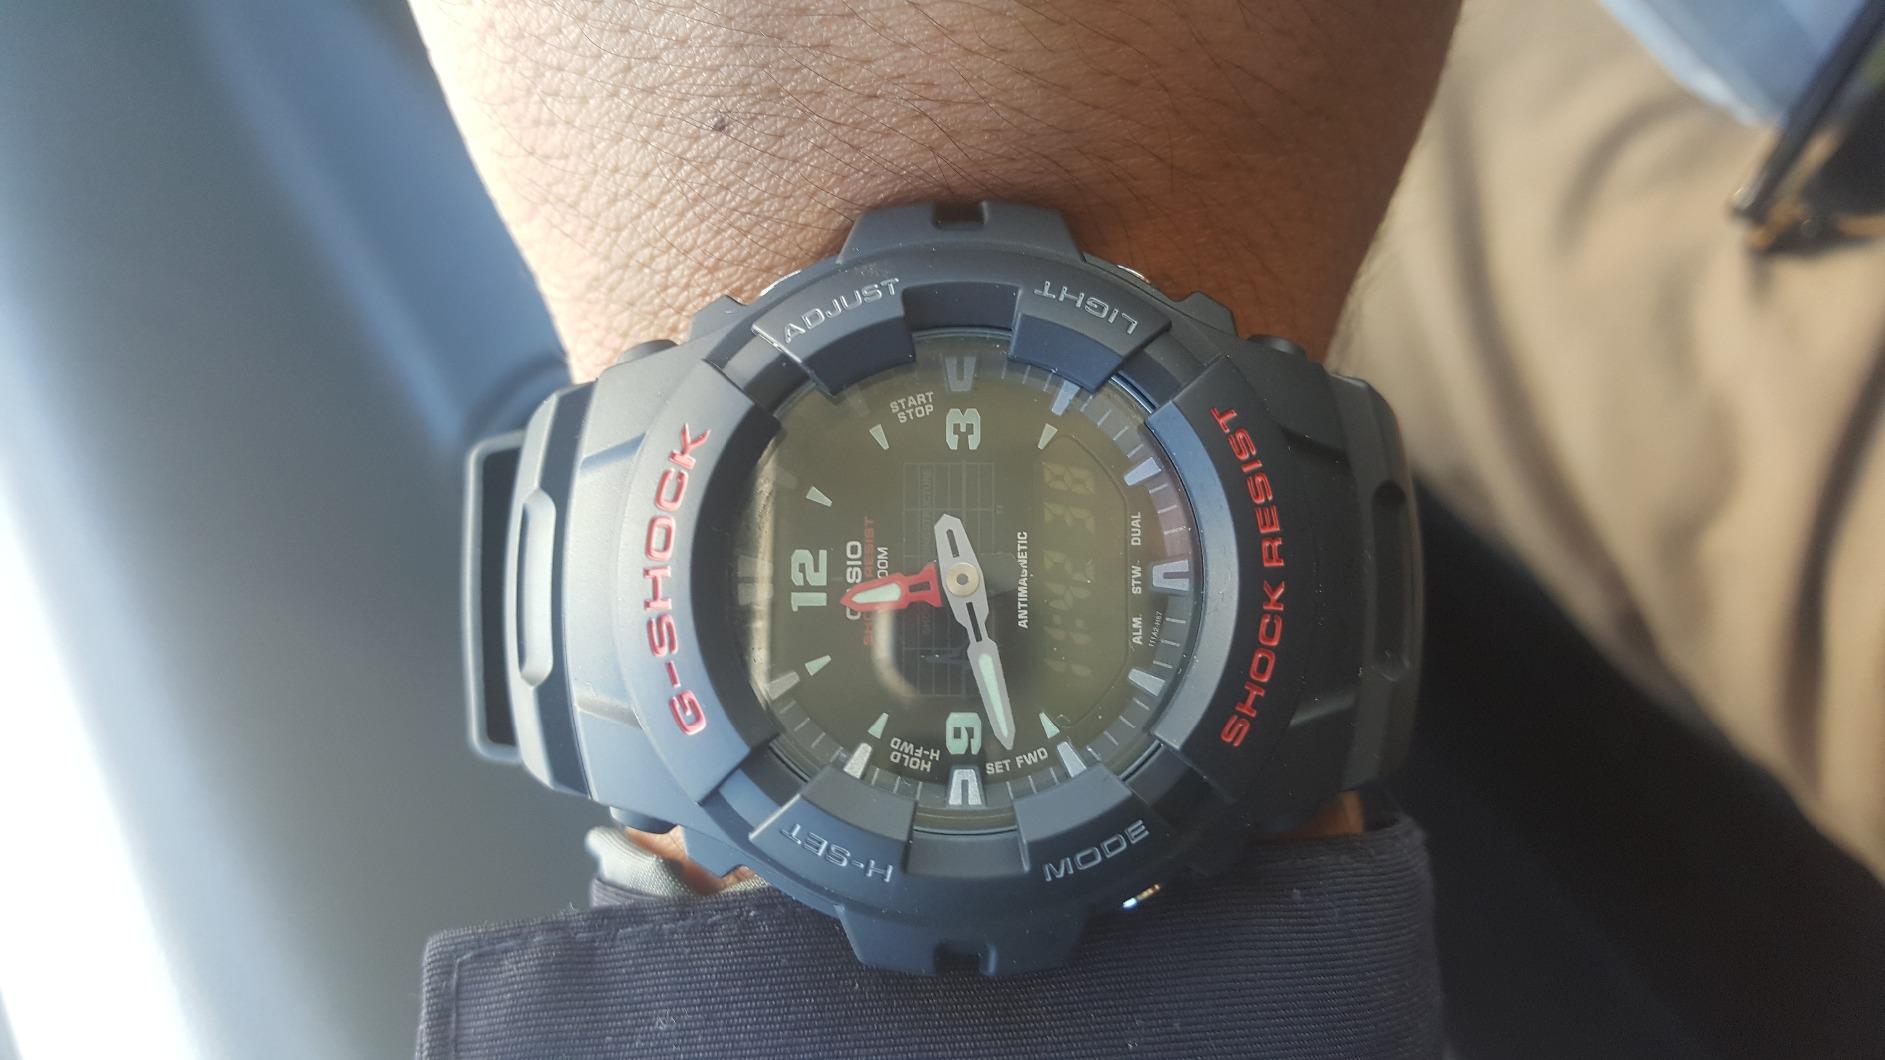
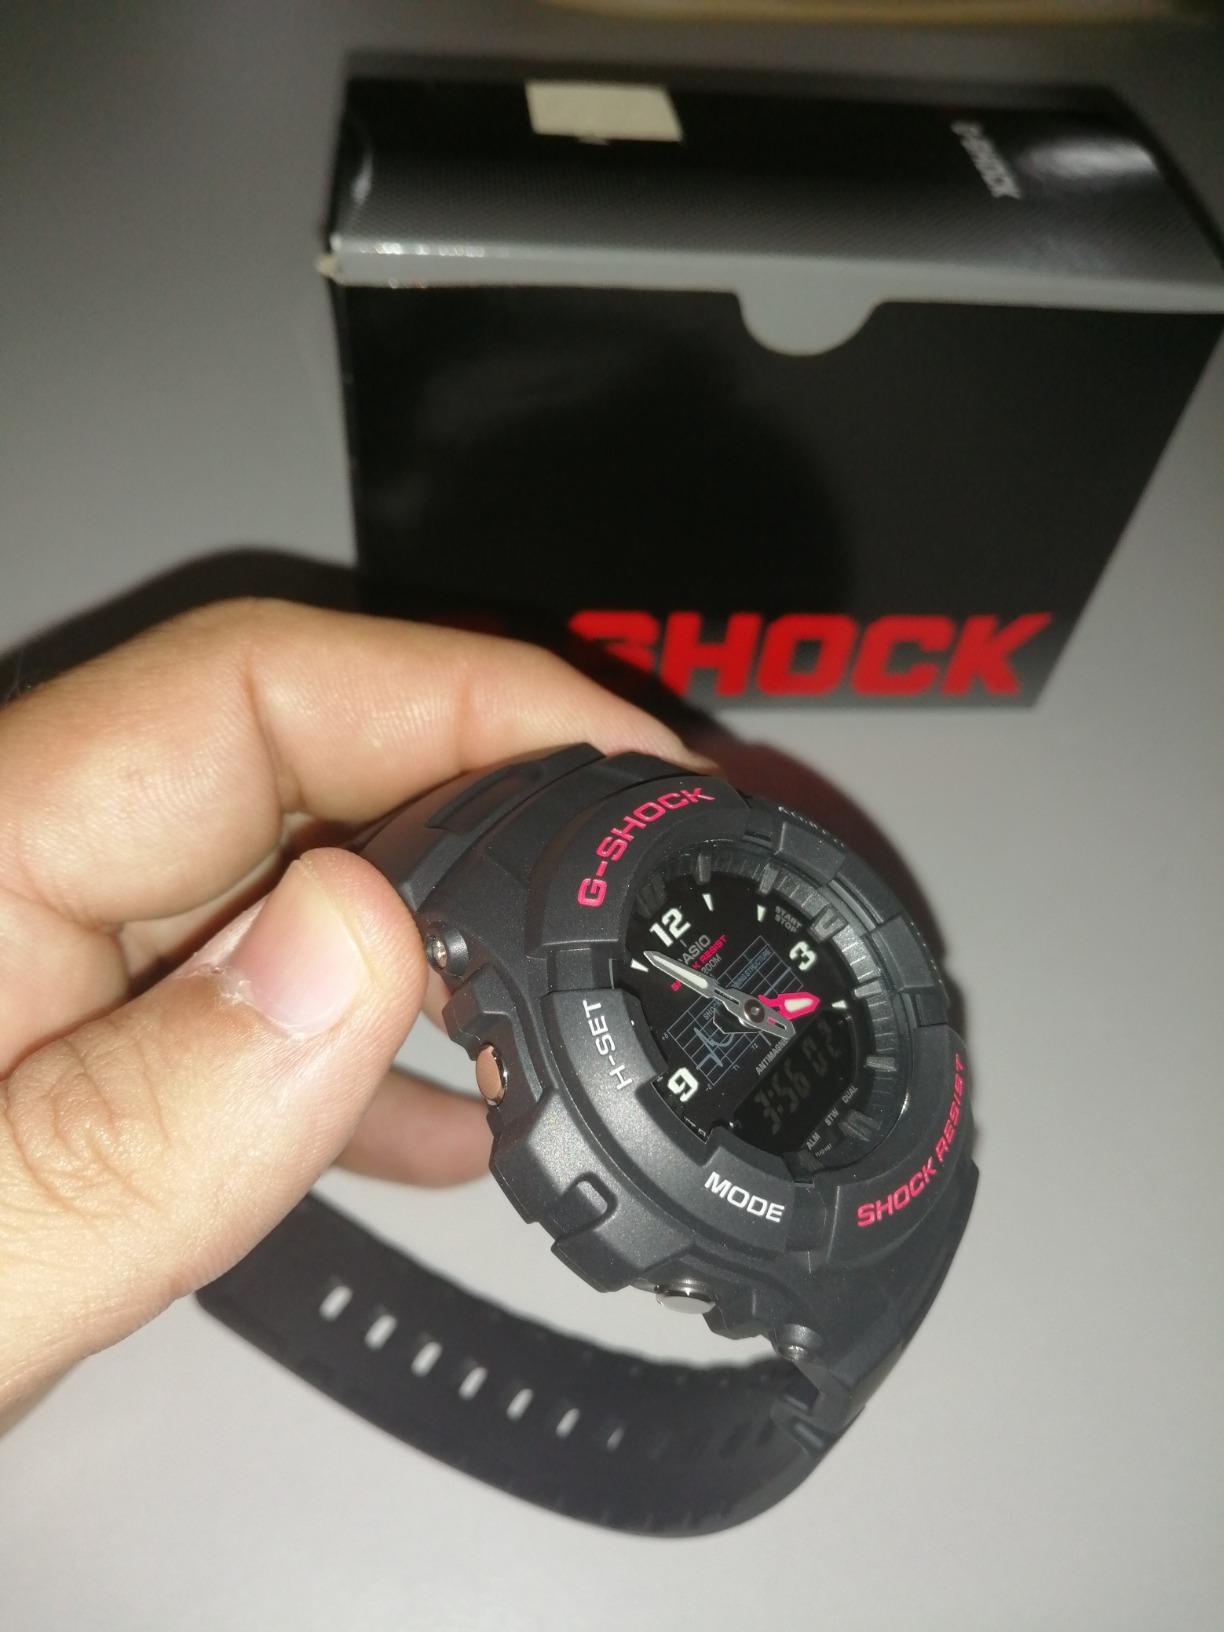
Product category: accessories_watch
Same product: yes